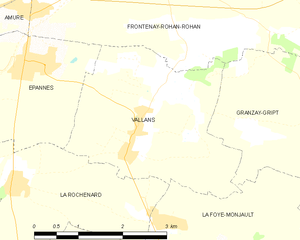
Carte des communes françaises Vallans
Vallans est une commune du Centre-Ouest de la France située dans le département des Deux-Sèvres en région Nouvelle-Aquitaine.